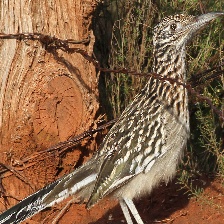
Species: ROADRUNNER
Scientific name: GEOCOCCYX